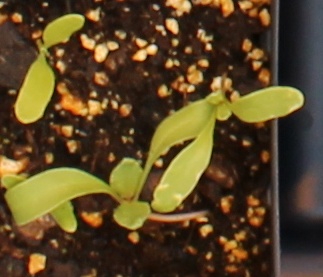
Label: Sugar beet